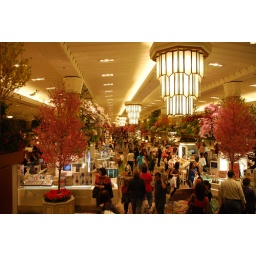
Spring has come in Macy's. All of tree and flower are real things.